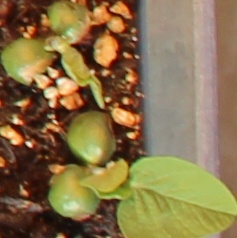
Label: Soybean